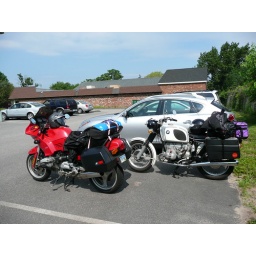
I'm riding dad's red RS in front. Luke's riding dad's white R50/5 in the back.